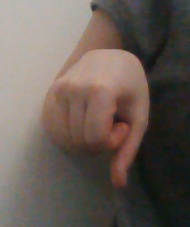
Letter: waw